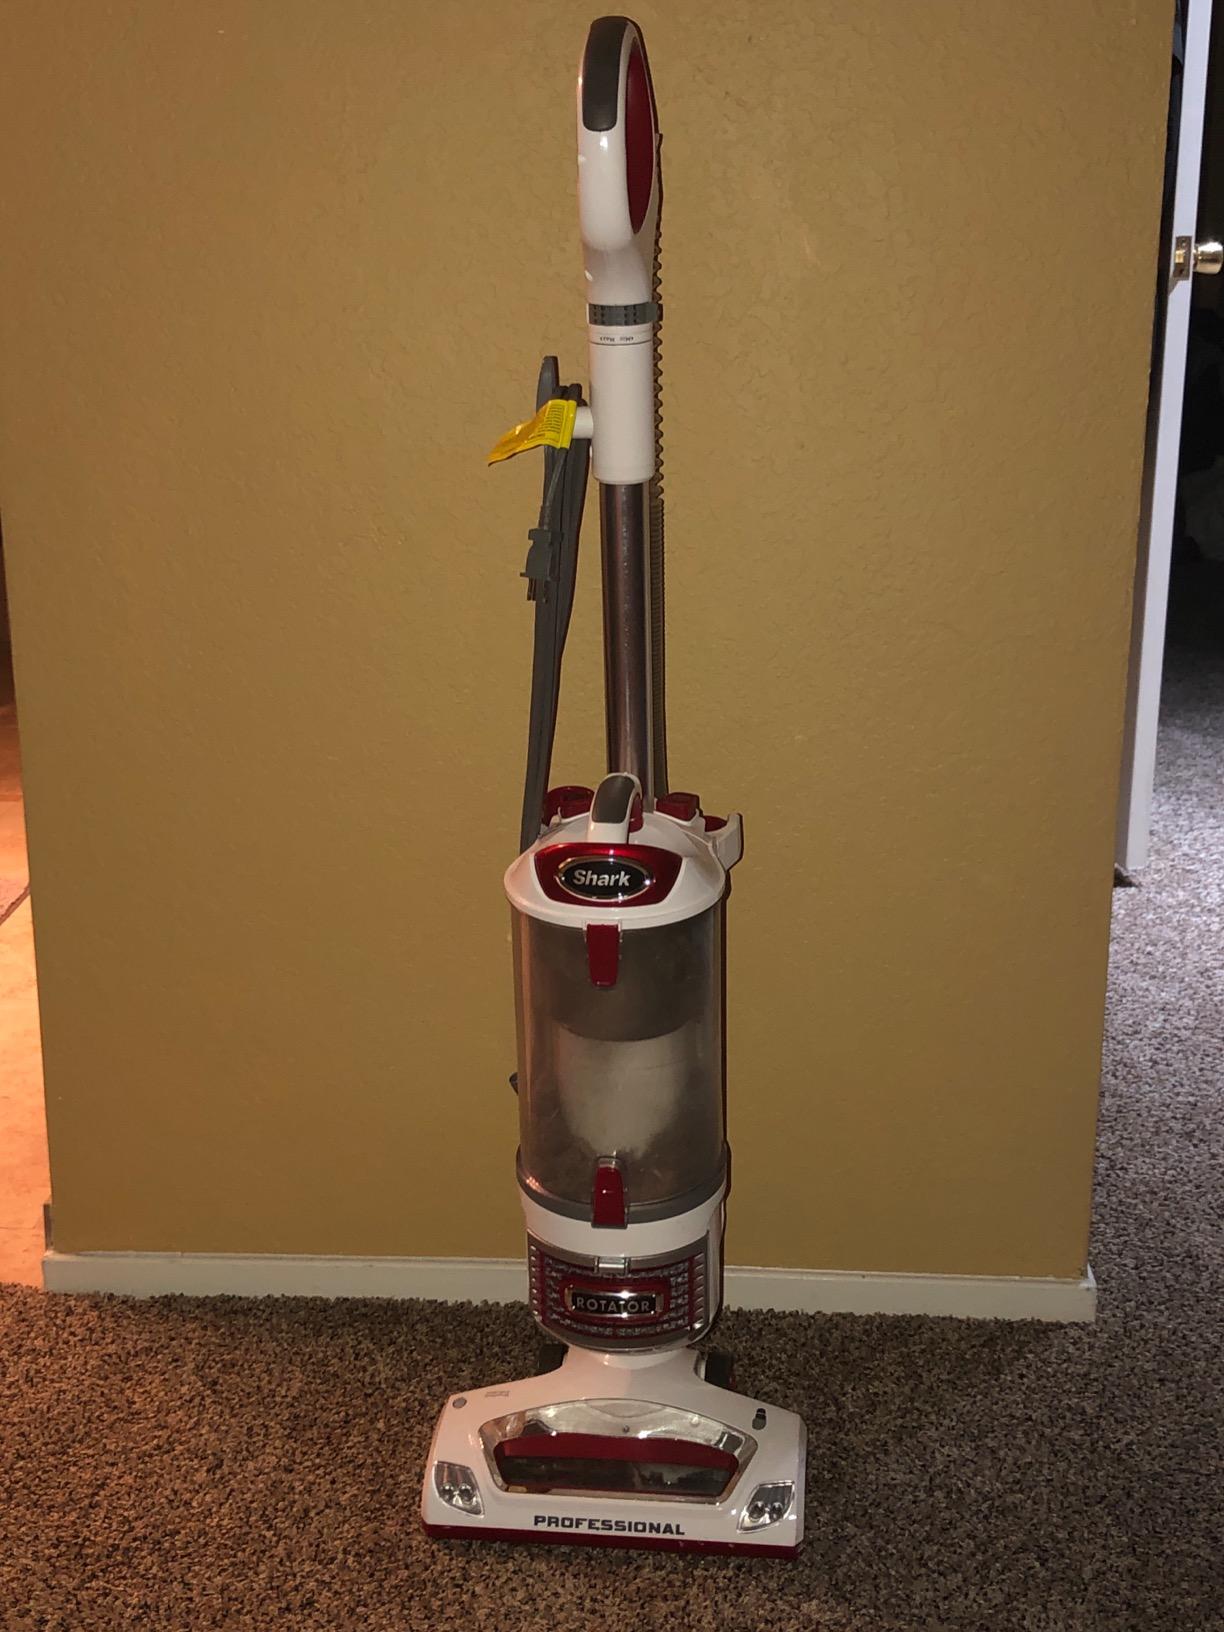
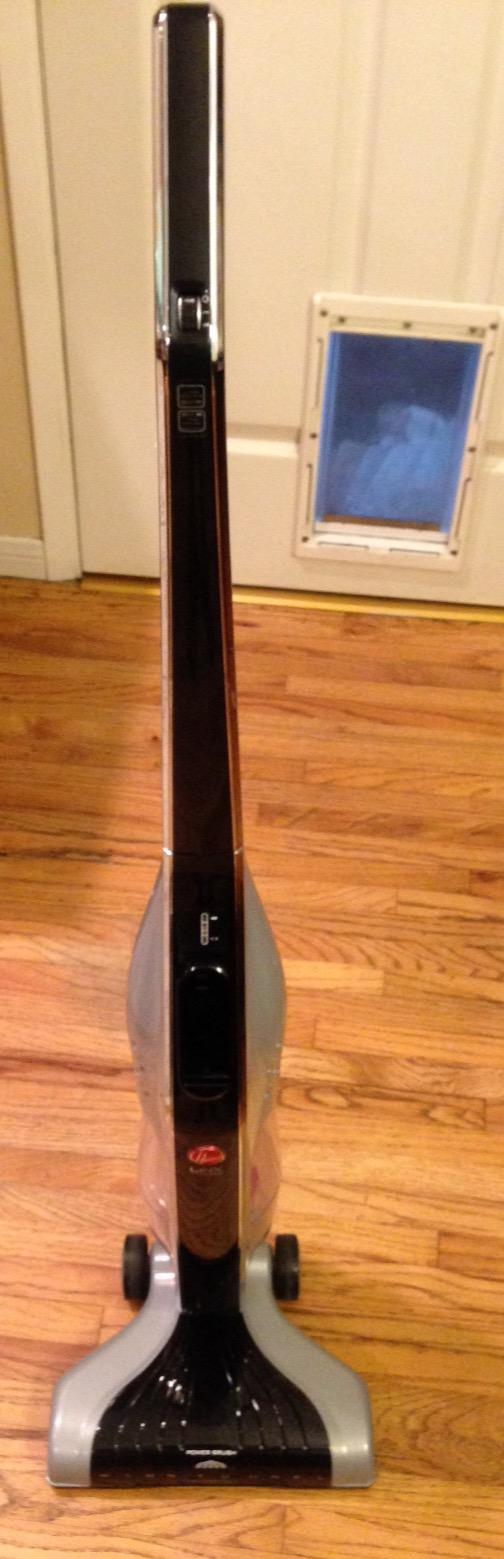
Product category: items_vacuum
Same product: no